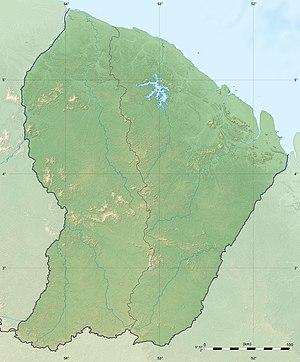
Carte physique vierge de la région et département de Guyane, France, destinée à la géolocalisation, avec limite des arrondissements. Scales: 1:1,200,000 (precision: 300 m) for the topography
Saül est une commune française, du canton de Maripasoula, dans la collectivité territoriale unique de Guyane. Saül se situe au cœur de la forêt amazonienne à environ 180 km au sud de Cayenne.
Kaw est un petit village français, situé dans la commune de Régina dans le département de la Guyane, en territoire de la réserve naturelle des marais de Kaw. L'activité principale des habitants est la pêche et la chasse.
Camopi est une commune française du DROM de la Guyane traditionnellement habitée par les amérindiens du peuple autochtone des Tekos anciennement nommés Émerillons, ainsi que par des amérindiens Wayãpi. Elle est issue de la suppression du territoire de l'Inini par le décret du 17 mai 1969 et de sa division en communes. C'est une commune frontalière avec la municipalité brésilienne de Laranjal do Jari.
Cette liste commentée recense la mammalofaune en Guyane. Elle répertorie les espèces de mammifères guyanais actuels et celles qui ont été récemment classifiées comme éteintes. Cette liste comporte 250 espèces réparties en douze ordres et 43 familles, dont quatre sont « en danger », sept sont « vulnérables », cinq sont « quasi menacées » et 27 ont des « données insuffisantes » pour être classées.
Balaté est un petit village amérindien Lokono ou Arawak appartenant à la commune de Saint-Laurent-du-Maroni près du village de Saint-Jean-du-Maroni. Il compte à peu près 600 habitants. Son capitaine ou chef coutumier était Brigitte Wyngaarde entre 1996 et 2007.
La Guyane appartient au bouclier guyanais, un massif s'étendant au nord de l'Amazonie, entre la cordillère des Andes et l'Atlantique, constitué de roches du Précambrien mises en place entre 2,7 et 3,5 milliards d'années. Le bouclier est constitué de plusieurs unités géologiques : la pénéplaine sud, le synclinorium d'Inini, les massifs granitiques centraux et le synclinorium nord. La pénéplaine sud est formée d'un ensemble de granito-gneiss constitué de métagabbros, de métagranodiorites et de métagranites datant de 2 075 ± 7 Ma provenant d'un magma d'origine mantellique métamorphisé. Au nord, la pénéplaine sud chevauche le synclinorium d'Inini principalement constitué de la série de Paramaca qui correspond à des séries de micaschistes, de paragneiss alumineux et de quartzites noires dont l'épaisseur totale est d'environ 1 km. Les massifs granitiques centraux sont constitués de plutons de granites, de granodiorites et de diorites quartziques datant d'entre 2,05 et 2,15 milliards d'années. Le nord de la Guyane est correspond à un synclinorium composé de la série de Paramaca sur laquelle reposent en discordance des grès et des conglomérats fluviatiles.
Les montagnes françaises sont des collines granitiques du massif central guyanais, situées dans le département français de la Guyane. Elles sont situées à une vingtaine de kilomètres au nord du bourg de Grand-Santi sur la rive droite du fleuve Maroni.
Cette liste commentée recense l'ichtyofaune en Guyane. Elle répertorie les espèces de poissons guyanais actuels et celles qui ont été récemment classifiées comme éteintes. Cette liste inclut deux écosystèmes aquatiques :